RVAH-9

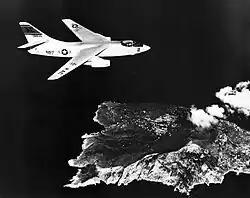
VAH-9 A3D-2 Skywarrior flies over Capri in 1958

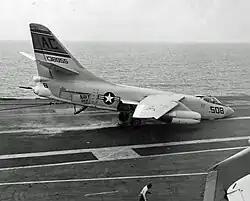
VAH-9 A3D-2 suffers a nosewheel collapse on c.1959

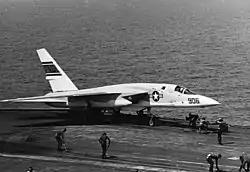
RVAH-9 RA-5C Vigilante prepares to launch from in 1966

VC-9 was established at Naval Auxiliary Air Station Sanford, Florida in January 1953 and was initially equipped with the AJ-2 Savage, receiving its first aircraft in June 1953. In 1953, while operating from the , VC-9 conducted the Navy's first inflight refueling operations.